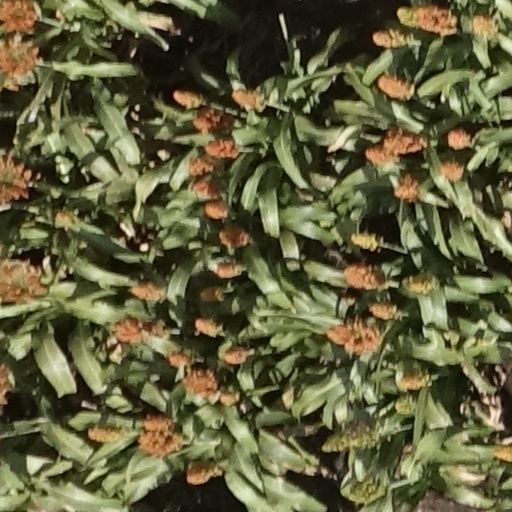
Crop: sorghum